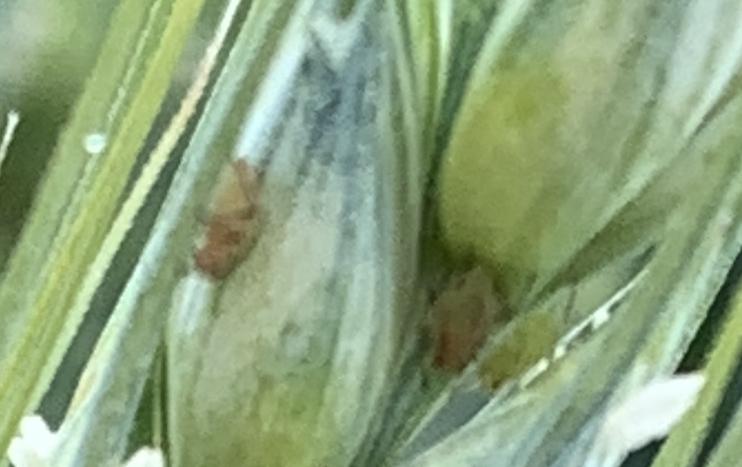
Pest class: english_grain_aphid